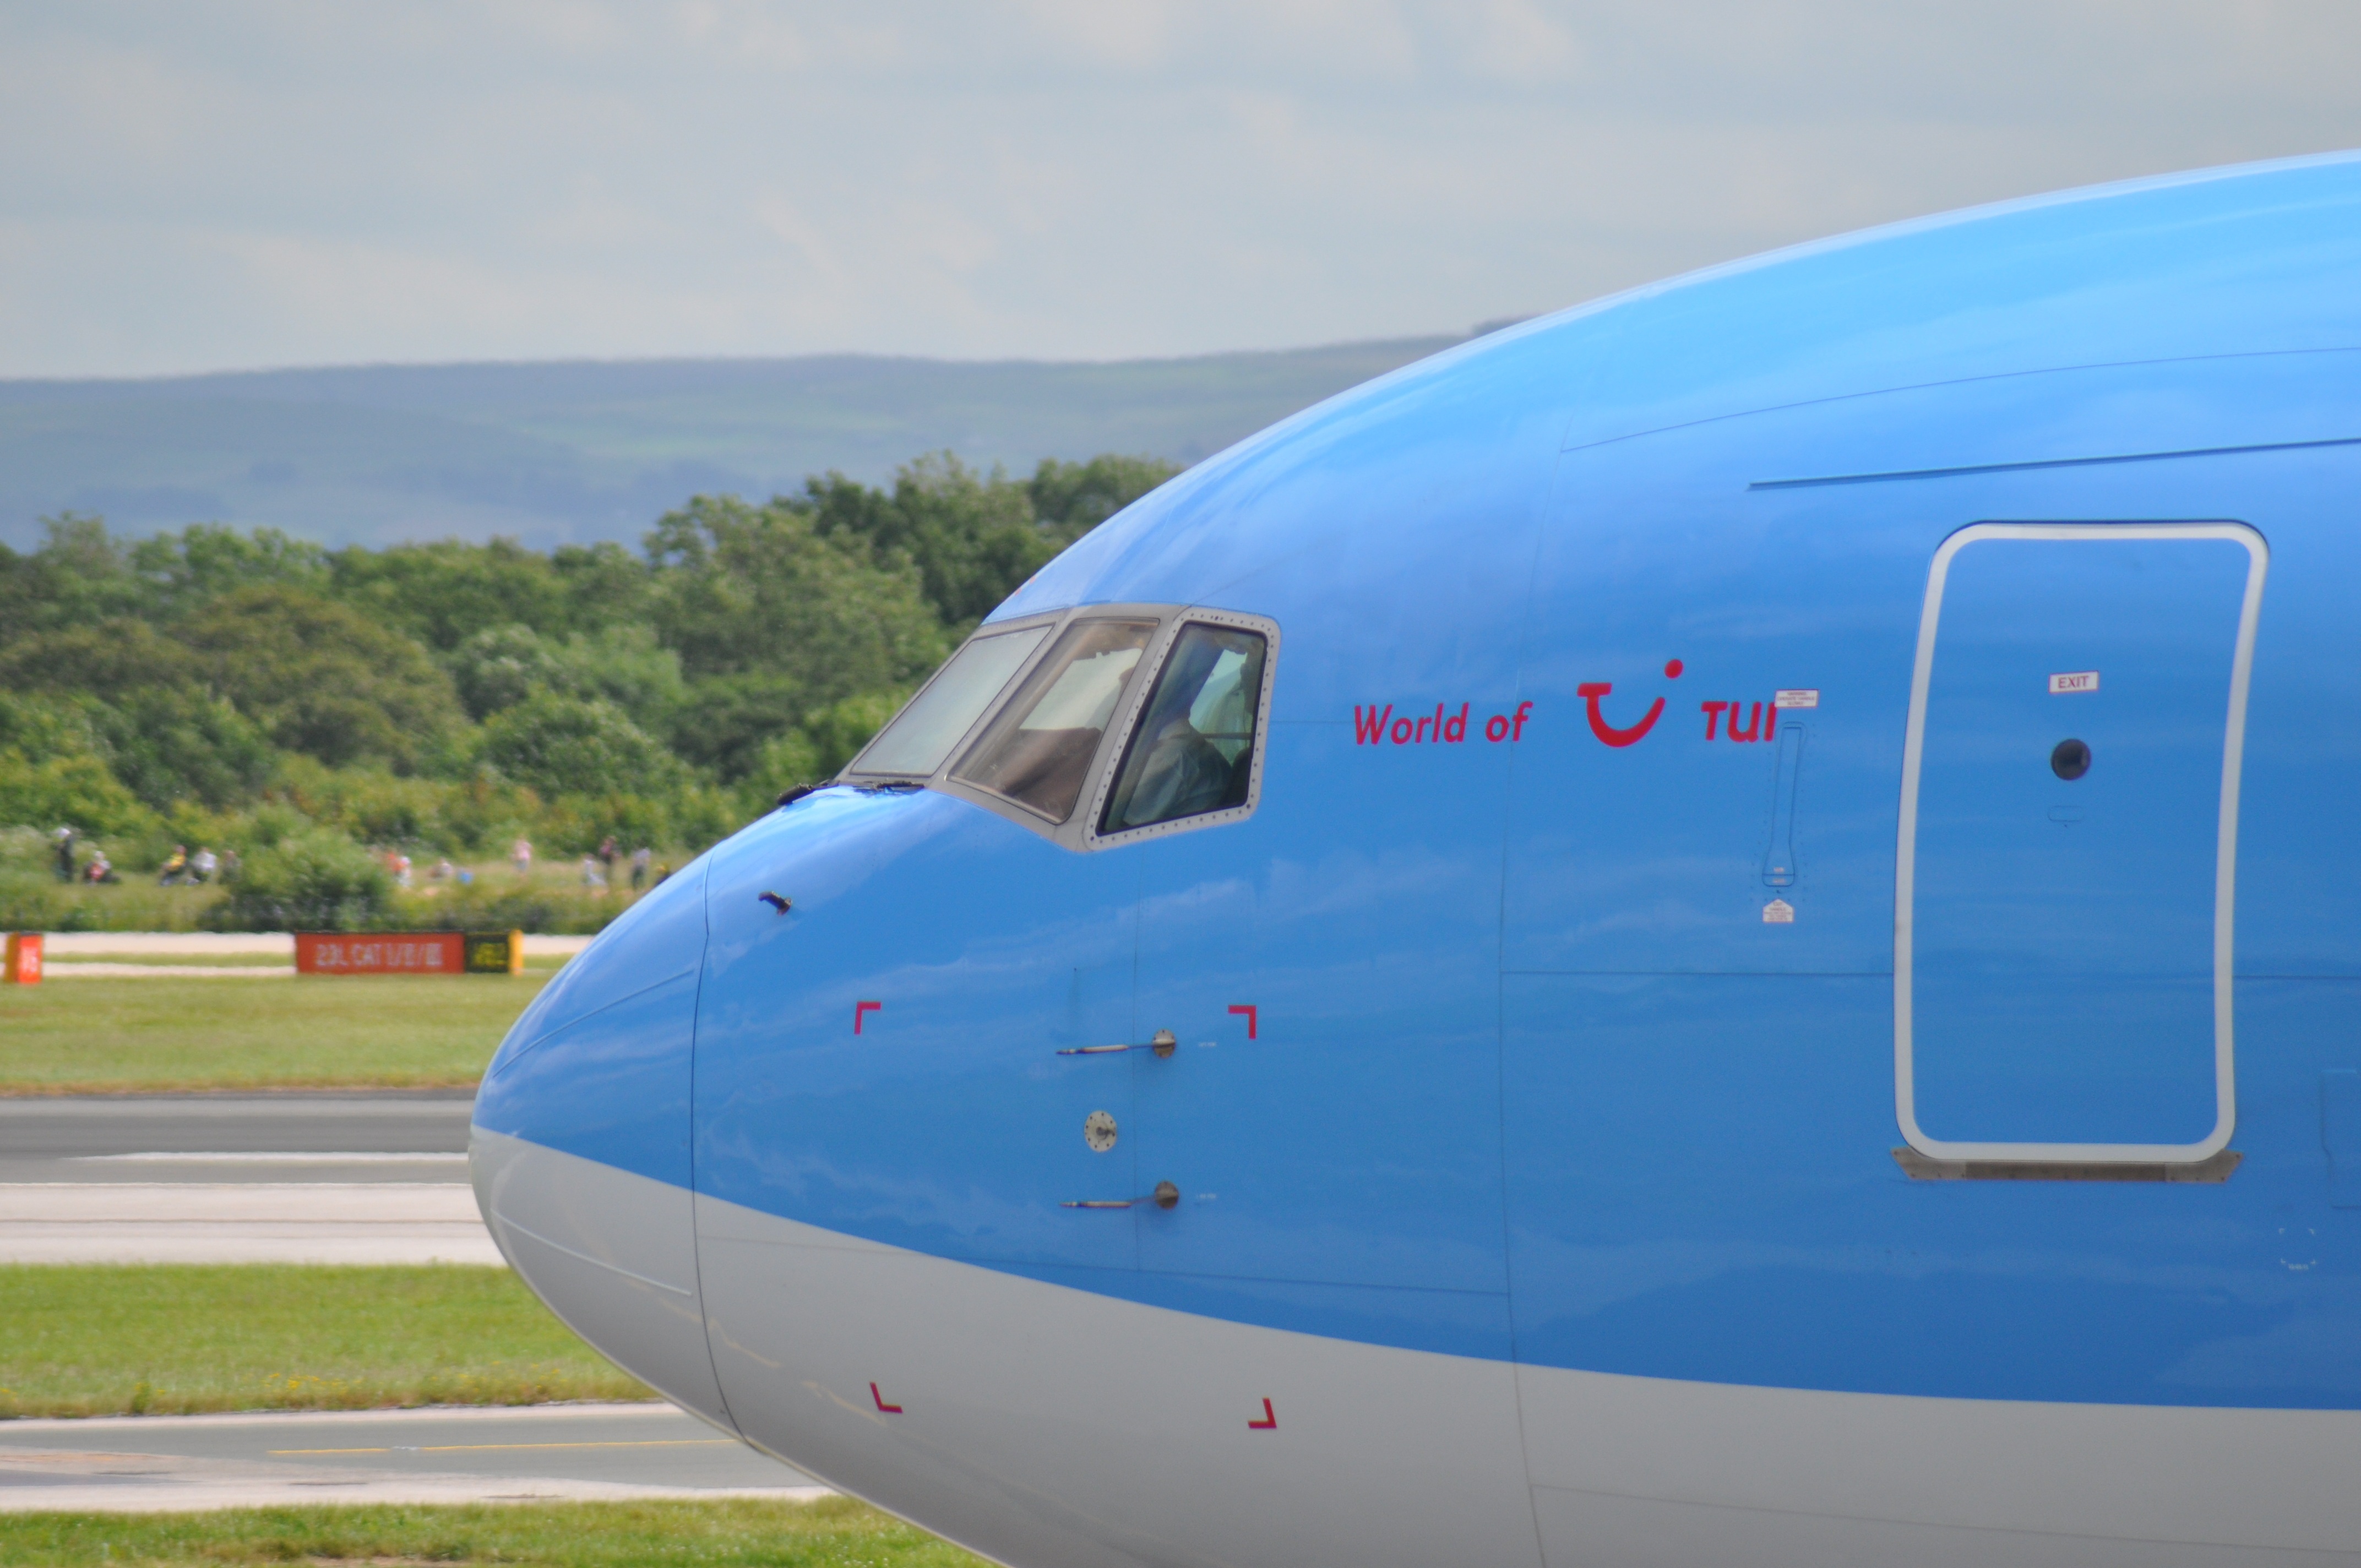
wing, sky, air, fly, airport, vacation, travel, airplane, plane, aircraft, jet, transportation, transport, vehicle, airline, aviation, flight, holiday, business, manchester, airliner, commercial, boeing, takeoff, jet aircraft, boeing 787 dreamliner, boeing 777, boeing 767, air travel, boeing 737, atmosphere of earth, wide body aircraft, narrow body aircraft, aircraft engine, boeing 737 next generation